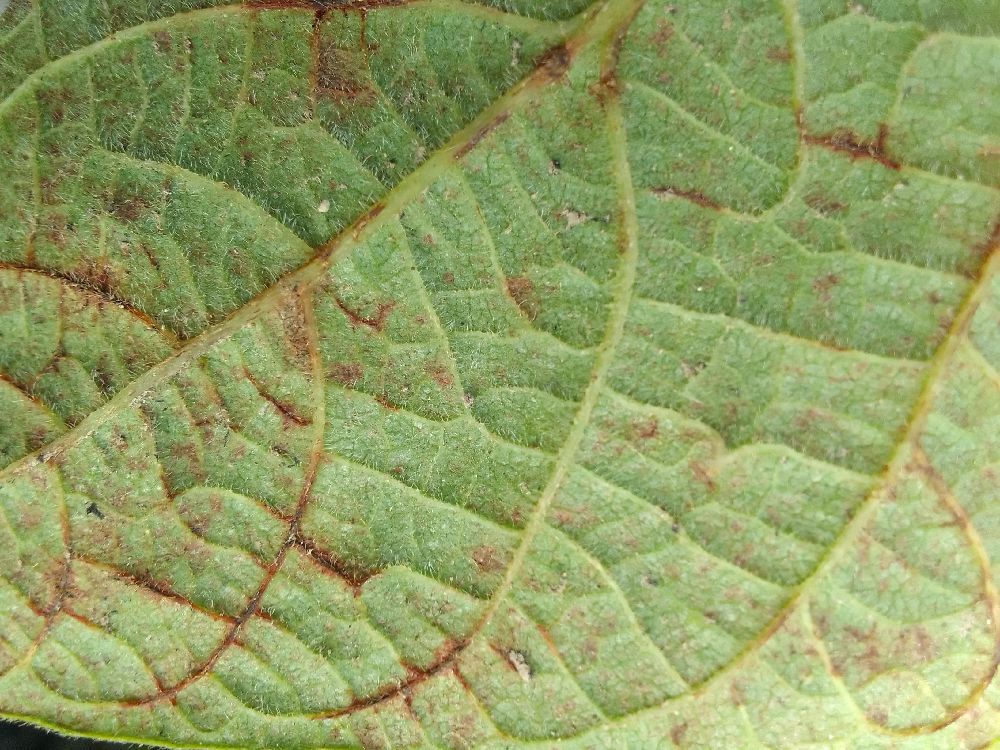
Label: anthracnose